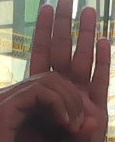
ASL sign: 0